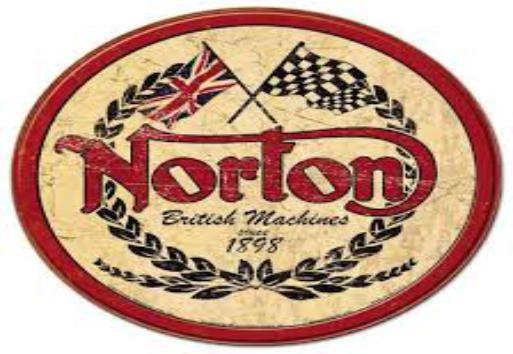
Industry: Necessities